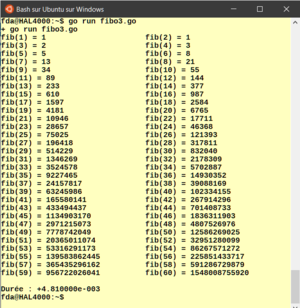
Calcul récursif des la suite de Fibonacci par un programme go chronométré
Go est un langage de programmation compilé et concurrent inspiré de C et Pascal. Ce langage a été développé par Google à partir d'un concept initial de Robert Griesemer, Rob Pike et Ken Thompson. Go possède deux implémentations, la première utilise gc, le compilateur Go et la seconde utilise gccgo, « frontend » GCC écrit en C++. Go est écrit en C en utilisant yacc et GNU Bison pour l'analyse syntaxique jusqu'à la version 1.4, et en Go lui-même pour les versions suivantes.